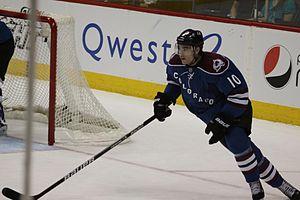
Kyle Cumiskey est un joueur professionnel canadien de hockey sur glace. Il évolue au poste de défenseur. Son frère Clayton Cumiskey joue dans la Ligue de hockey de l'Ouest.